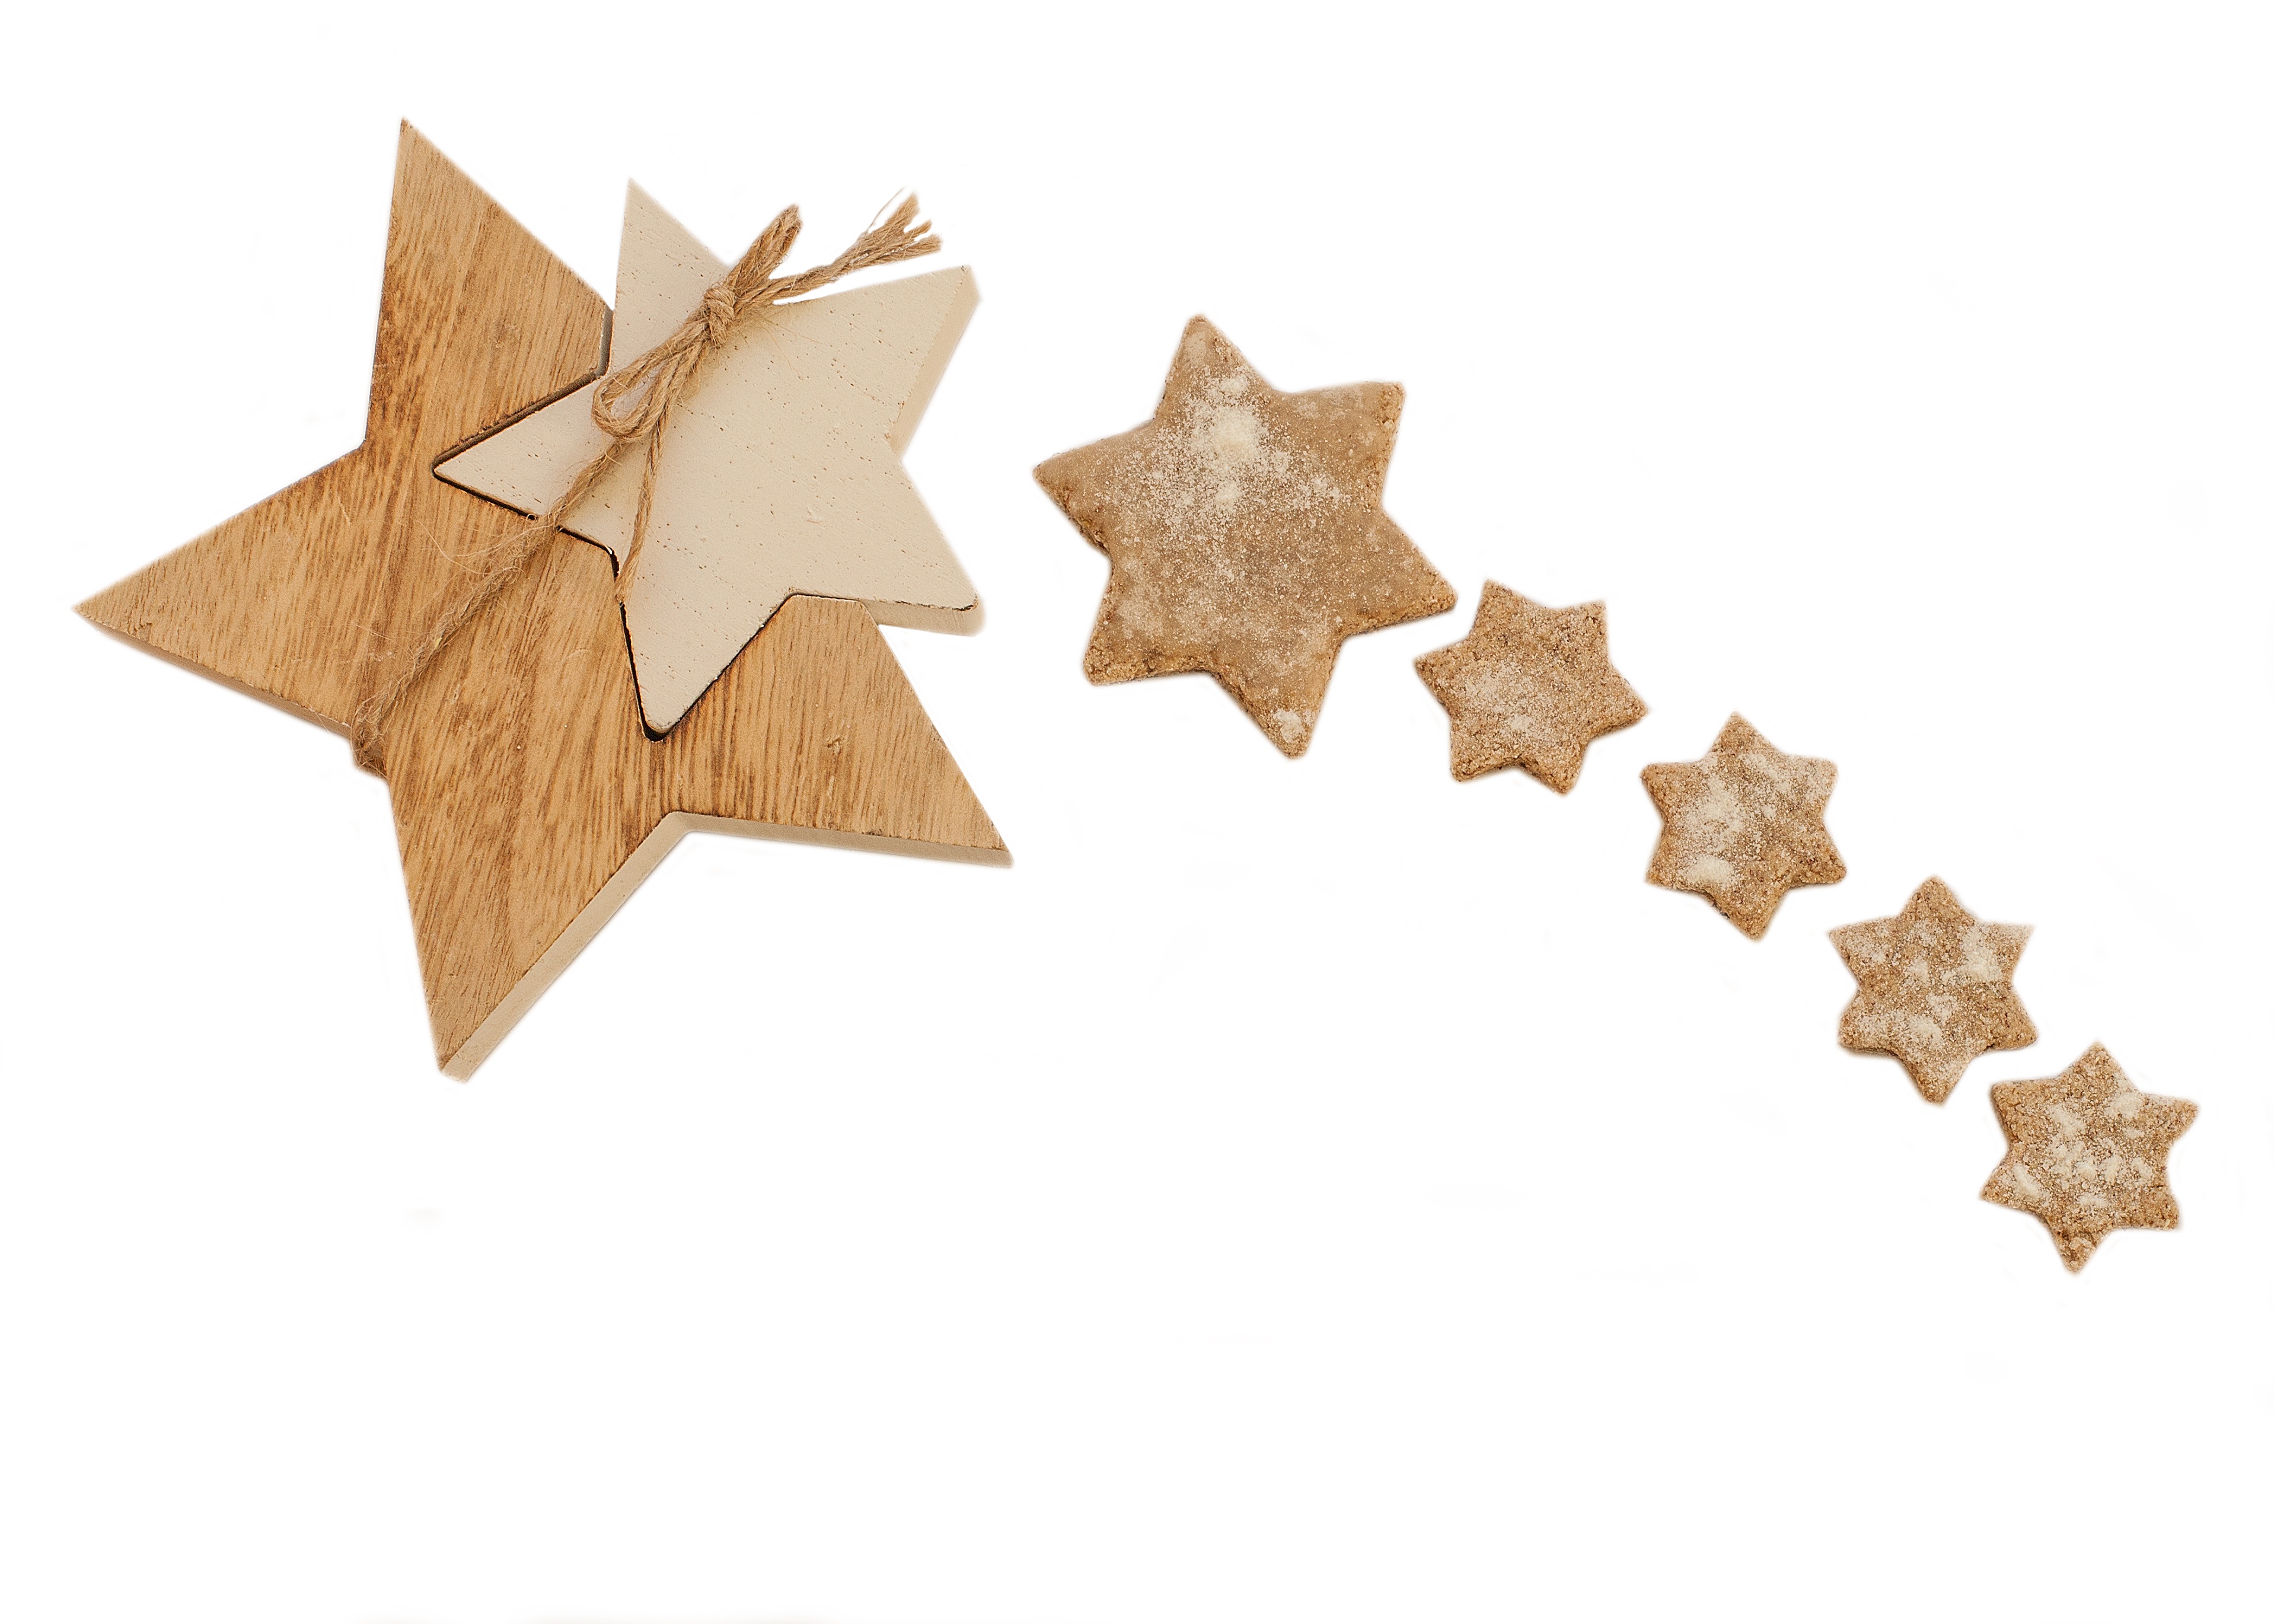
branch, sweet, star, leaf, decoration, food, shooting star, christmas, cookie, eat, toy, maple leaf, cookie cutter, advent, bake, christmas cookies, christmas time, pastries, icing sugar, cookies, nutrition, traditionally, merry christmas, small cakes, christmas baking, confectionery products, baking cookies, winter time, christmas celebration